Thomas Ellerby

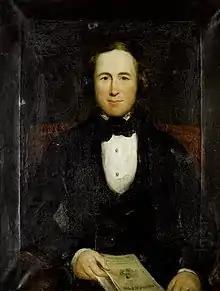
1843 Portrait of Joseph Paxton, attributed to Thomas Ellerby.

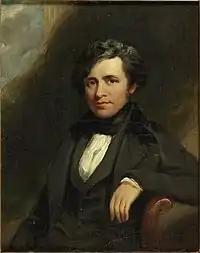
Portrait of John Wilson Carmichael by Thomas Ellerby, 1839.

Thomas Ellerby (10 January 1797 – 4 April 1861) was an English portrait artist whose work included 72 paintings chosen for hanging at The Royal Academy of Arts exhibitions from 1821 until 1857. He remained active as a painter until the end of his life.